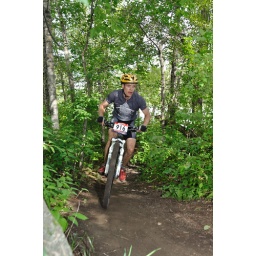
From the Edmonton Canada Cup mountain bike race, July 11th, 2010 in Edmonton, Alberta, Canada.